Architecture of Bolivia

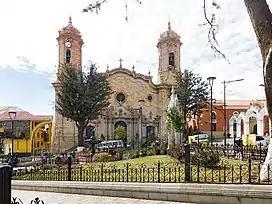
Cathedral Basilica of Our Lady of Peace, Potosí, rebuilt in neoclassical style in 19th century on the site where the previous church collapsed in 1807

After gained independence in the early 19th century, the architecture style in Bolivia changed in general. The architectural style became Neoclassical style, which is much like in Europe, but it also retained the characteristics of the early courtyard. During this time, large number of new churches and government buildings were built in Bolivia. But in the early 20th century, due to war, social unrest and economic depression, there was little development in Bolivia's architecture except for the necessary government buildings and churches.